Clint Crisher

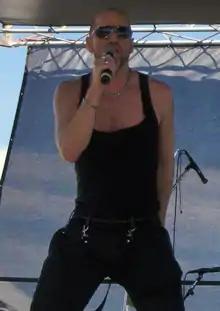
Crisher performing at the Greater Palm Springs Pride in November 2009

Clint Crisher (born January 23, 1973) is an American pop singer and songwriter. He is believed to be the first American R&B or pop singer to be openly gay from the beginning of his career.